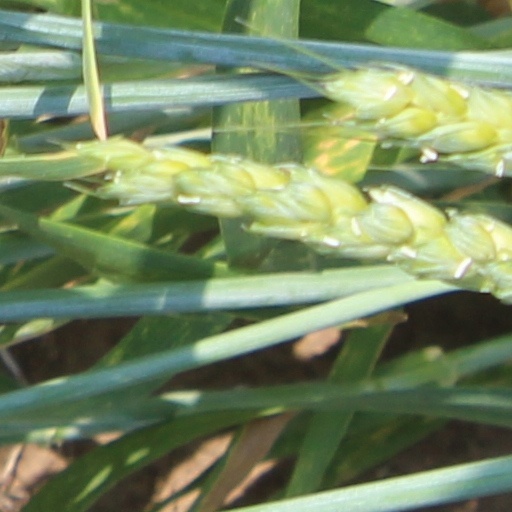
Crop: wheat